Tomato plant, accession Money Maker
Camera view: bottom (45 deg); turntable rotation: 240 degrees
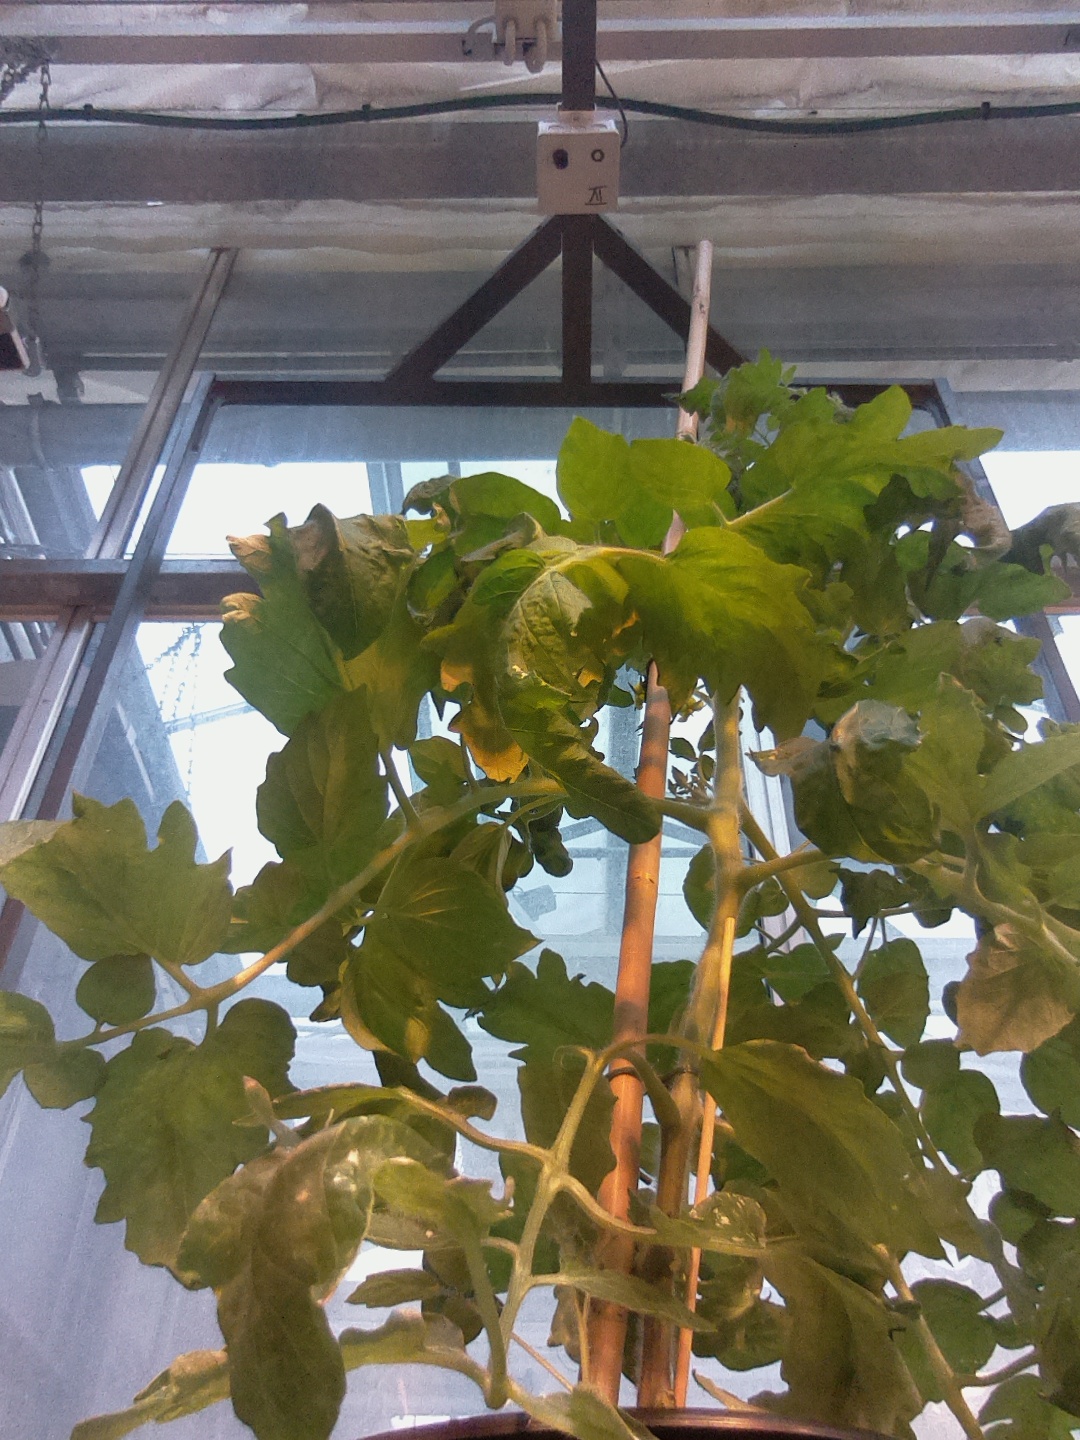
BBCH growth stage 65: Full flowering, 50%-60% of flowers open, first petals falling